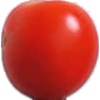
Label: Tomato Cherry Red 1